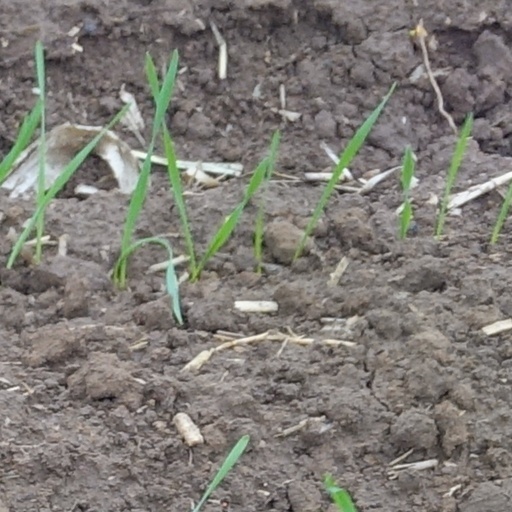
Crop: wheat